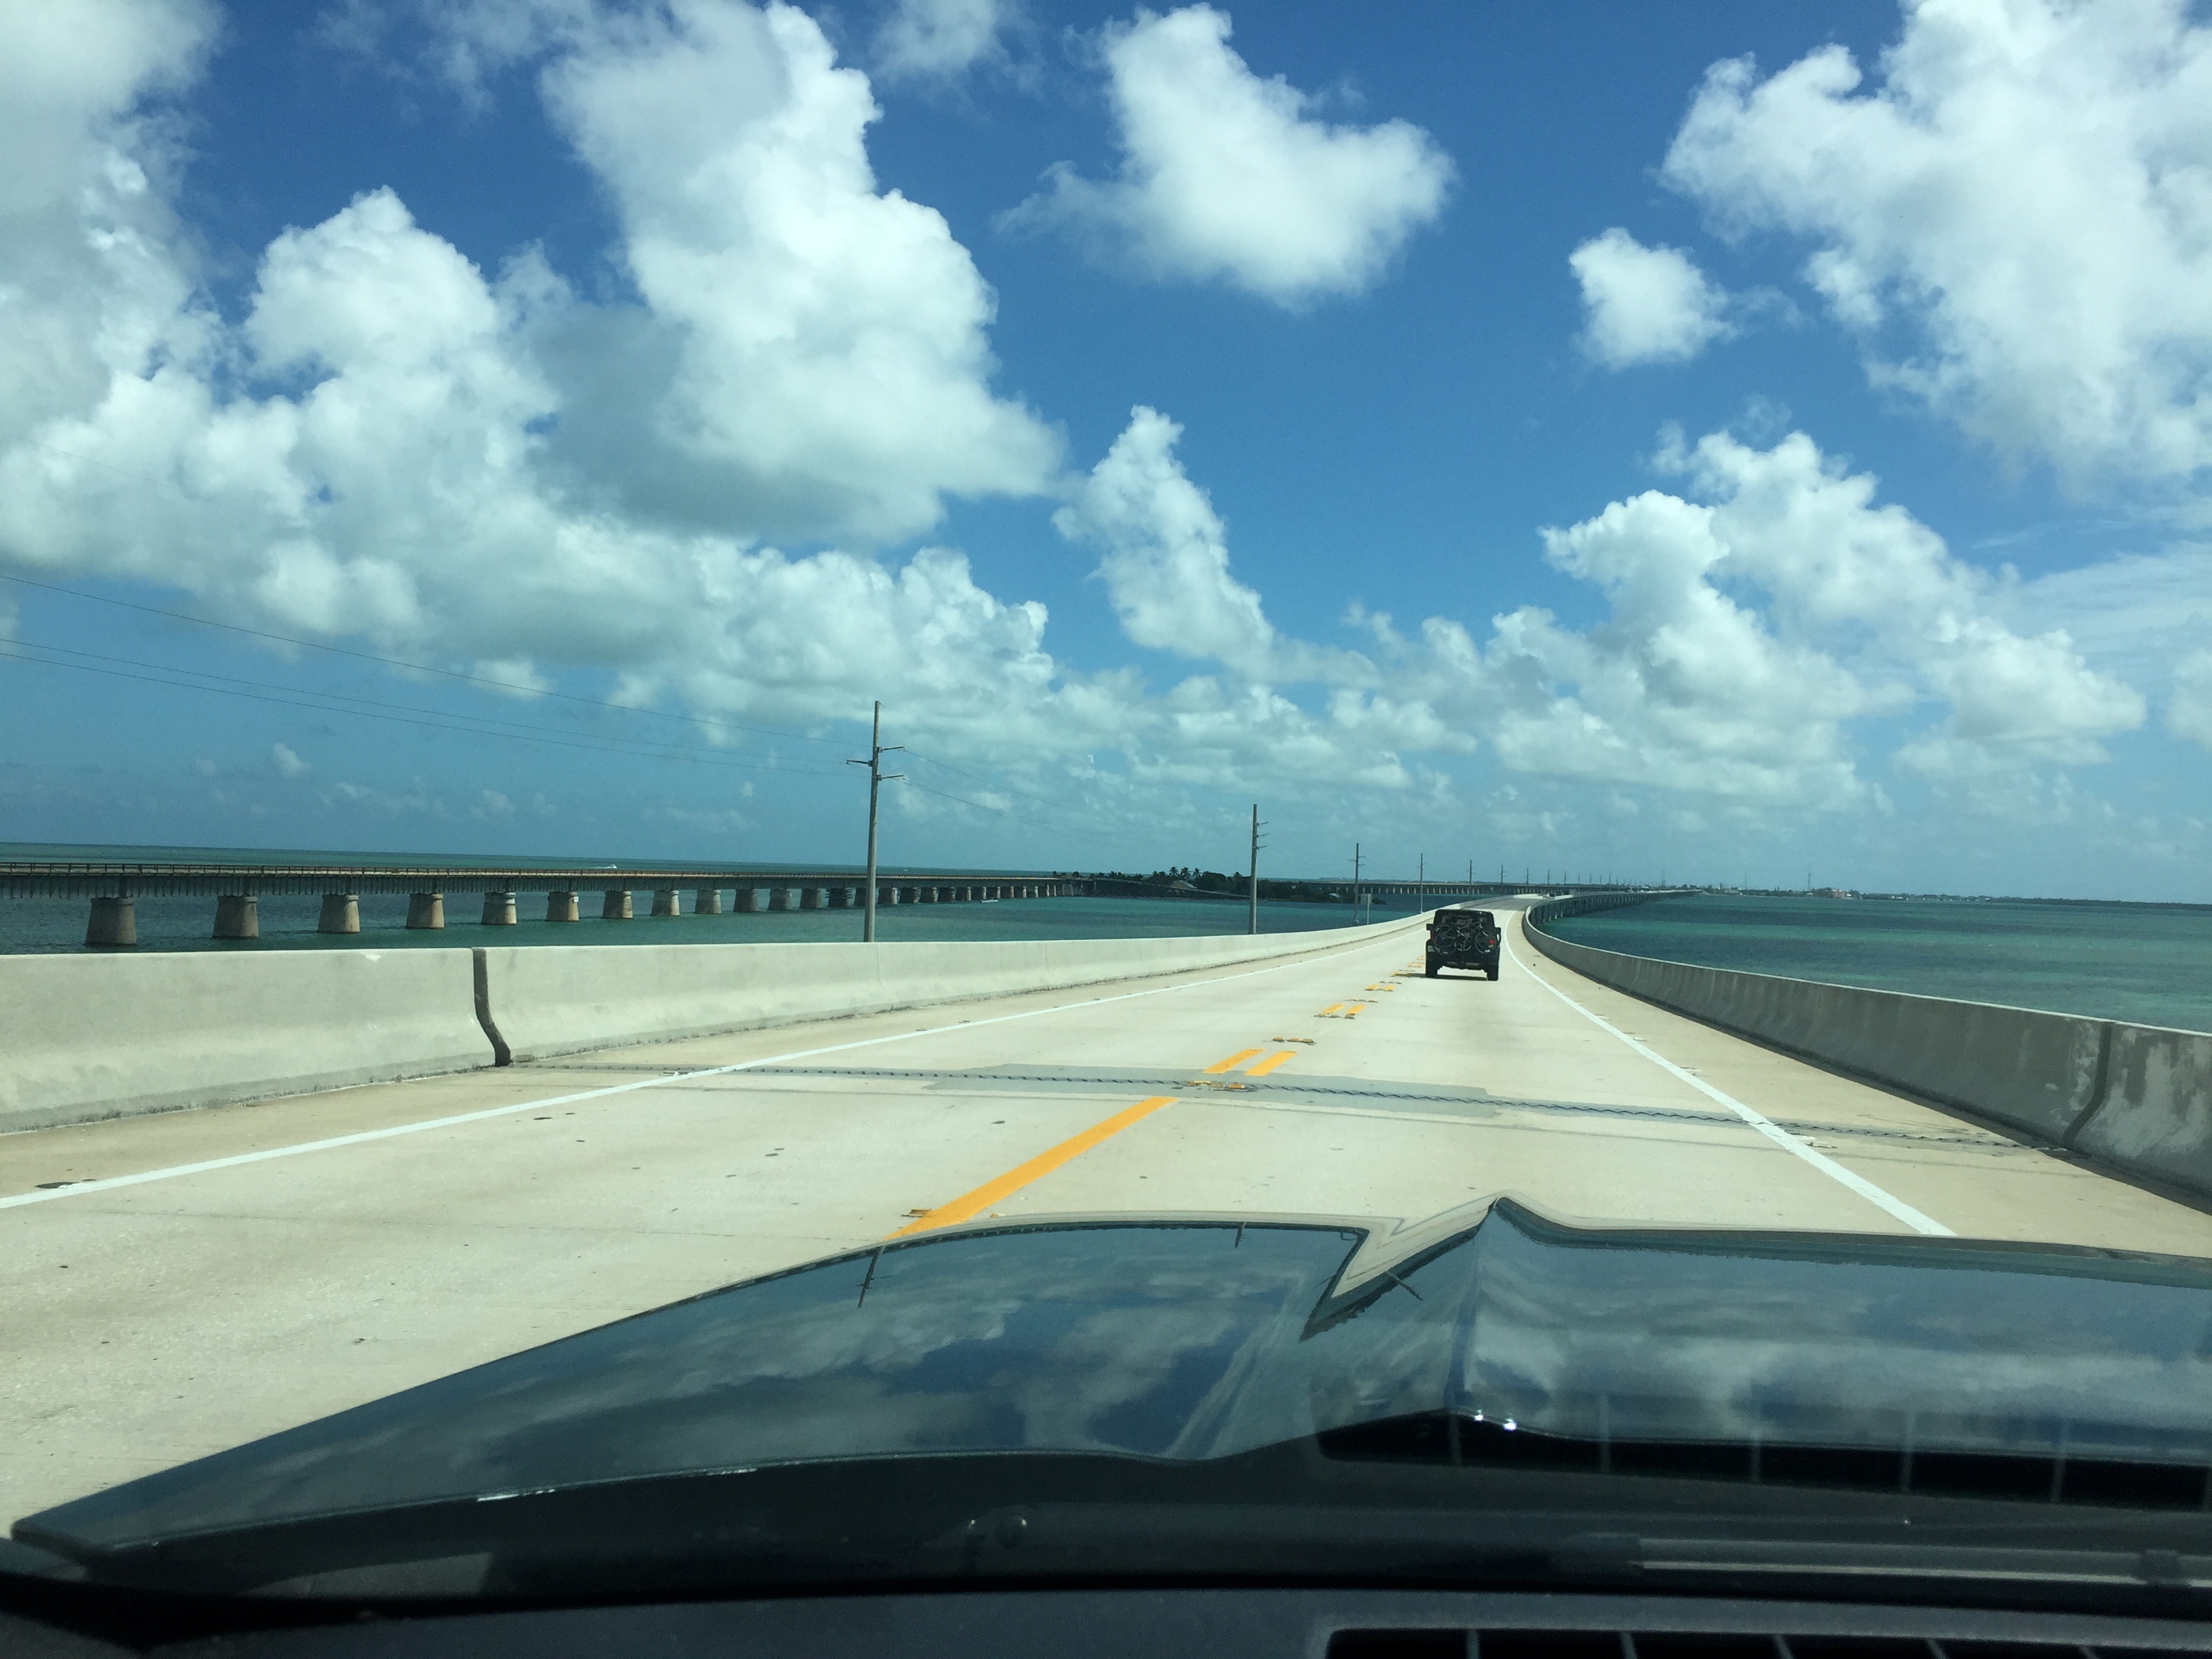
sea, coast, ocean, horizon, wing, cloud, sky, airplane, aircraft, vehicle, aviation, flight, atmosphere of earth